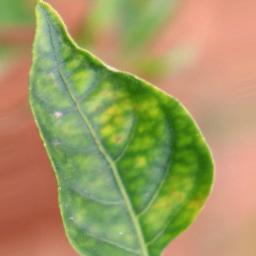
Label: nutritional